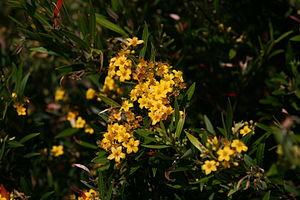
Tristania est un genre de plante de la famille des Myrtaceae.